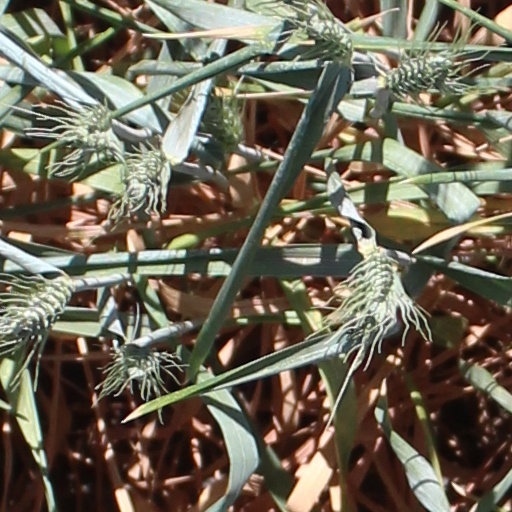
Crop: wheat